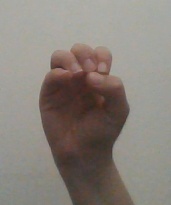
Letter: ha